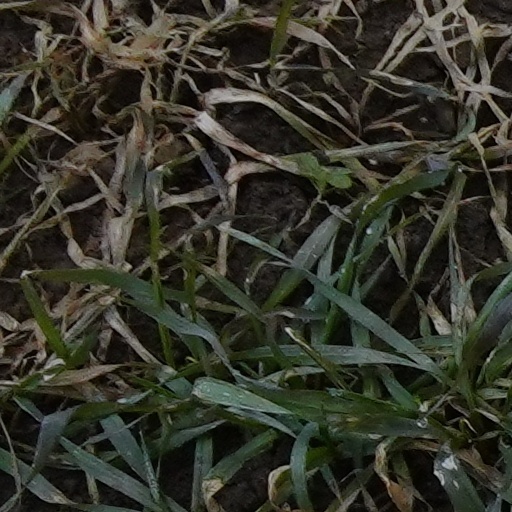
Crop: wheat